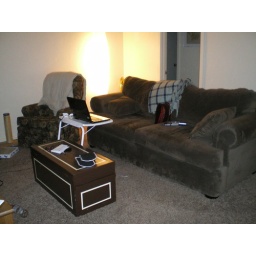
from the front door, this is what you see. table and kitchen door to the right, hallway to the bedrooms in the background.